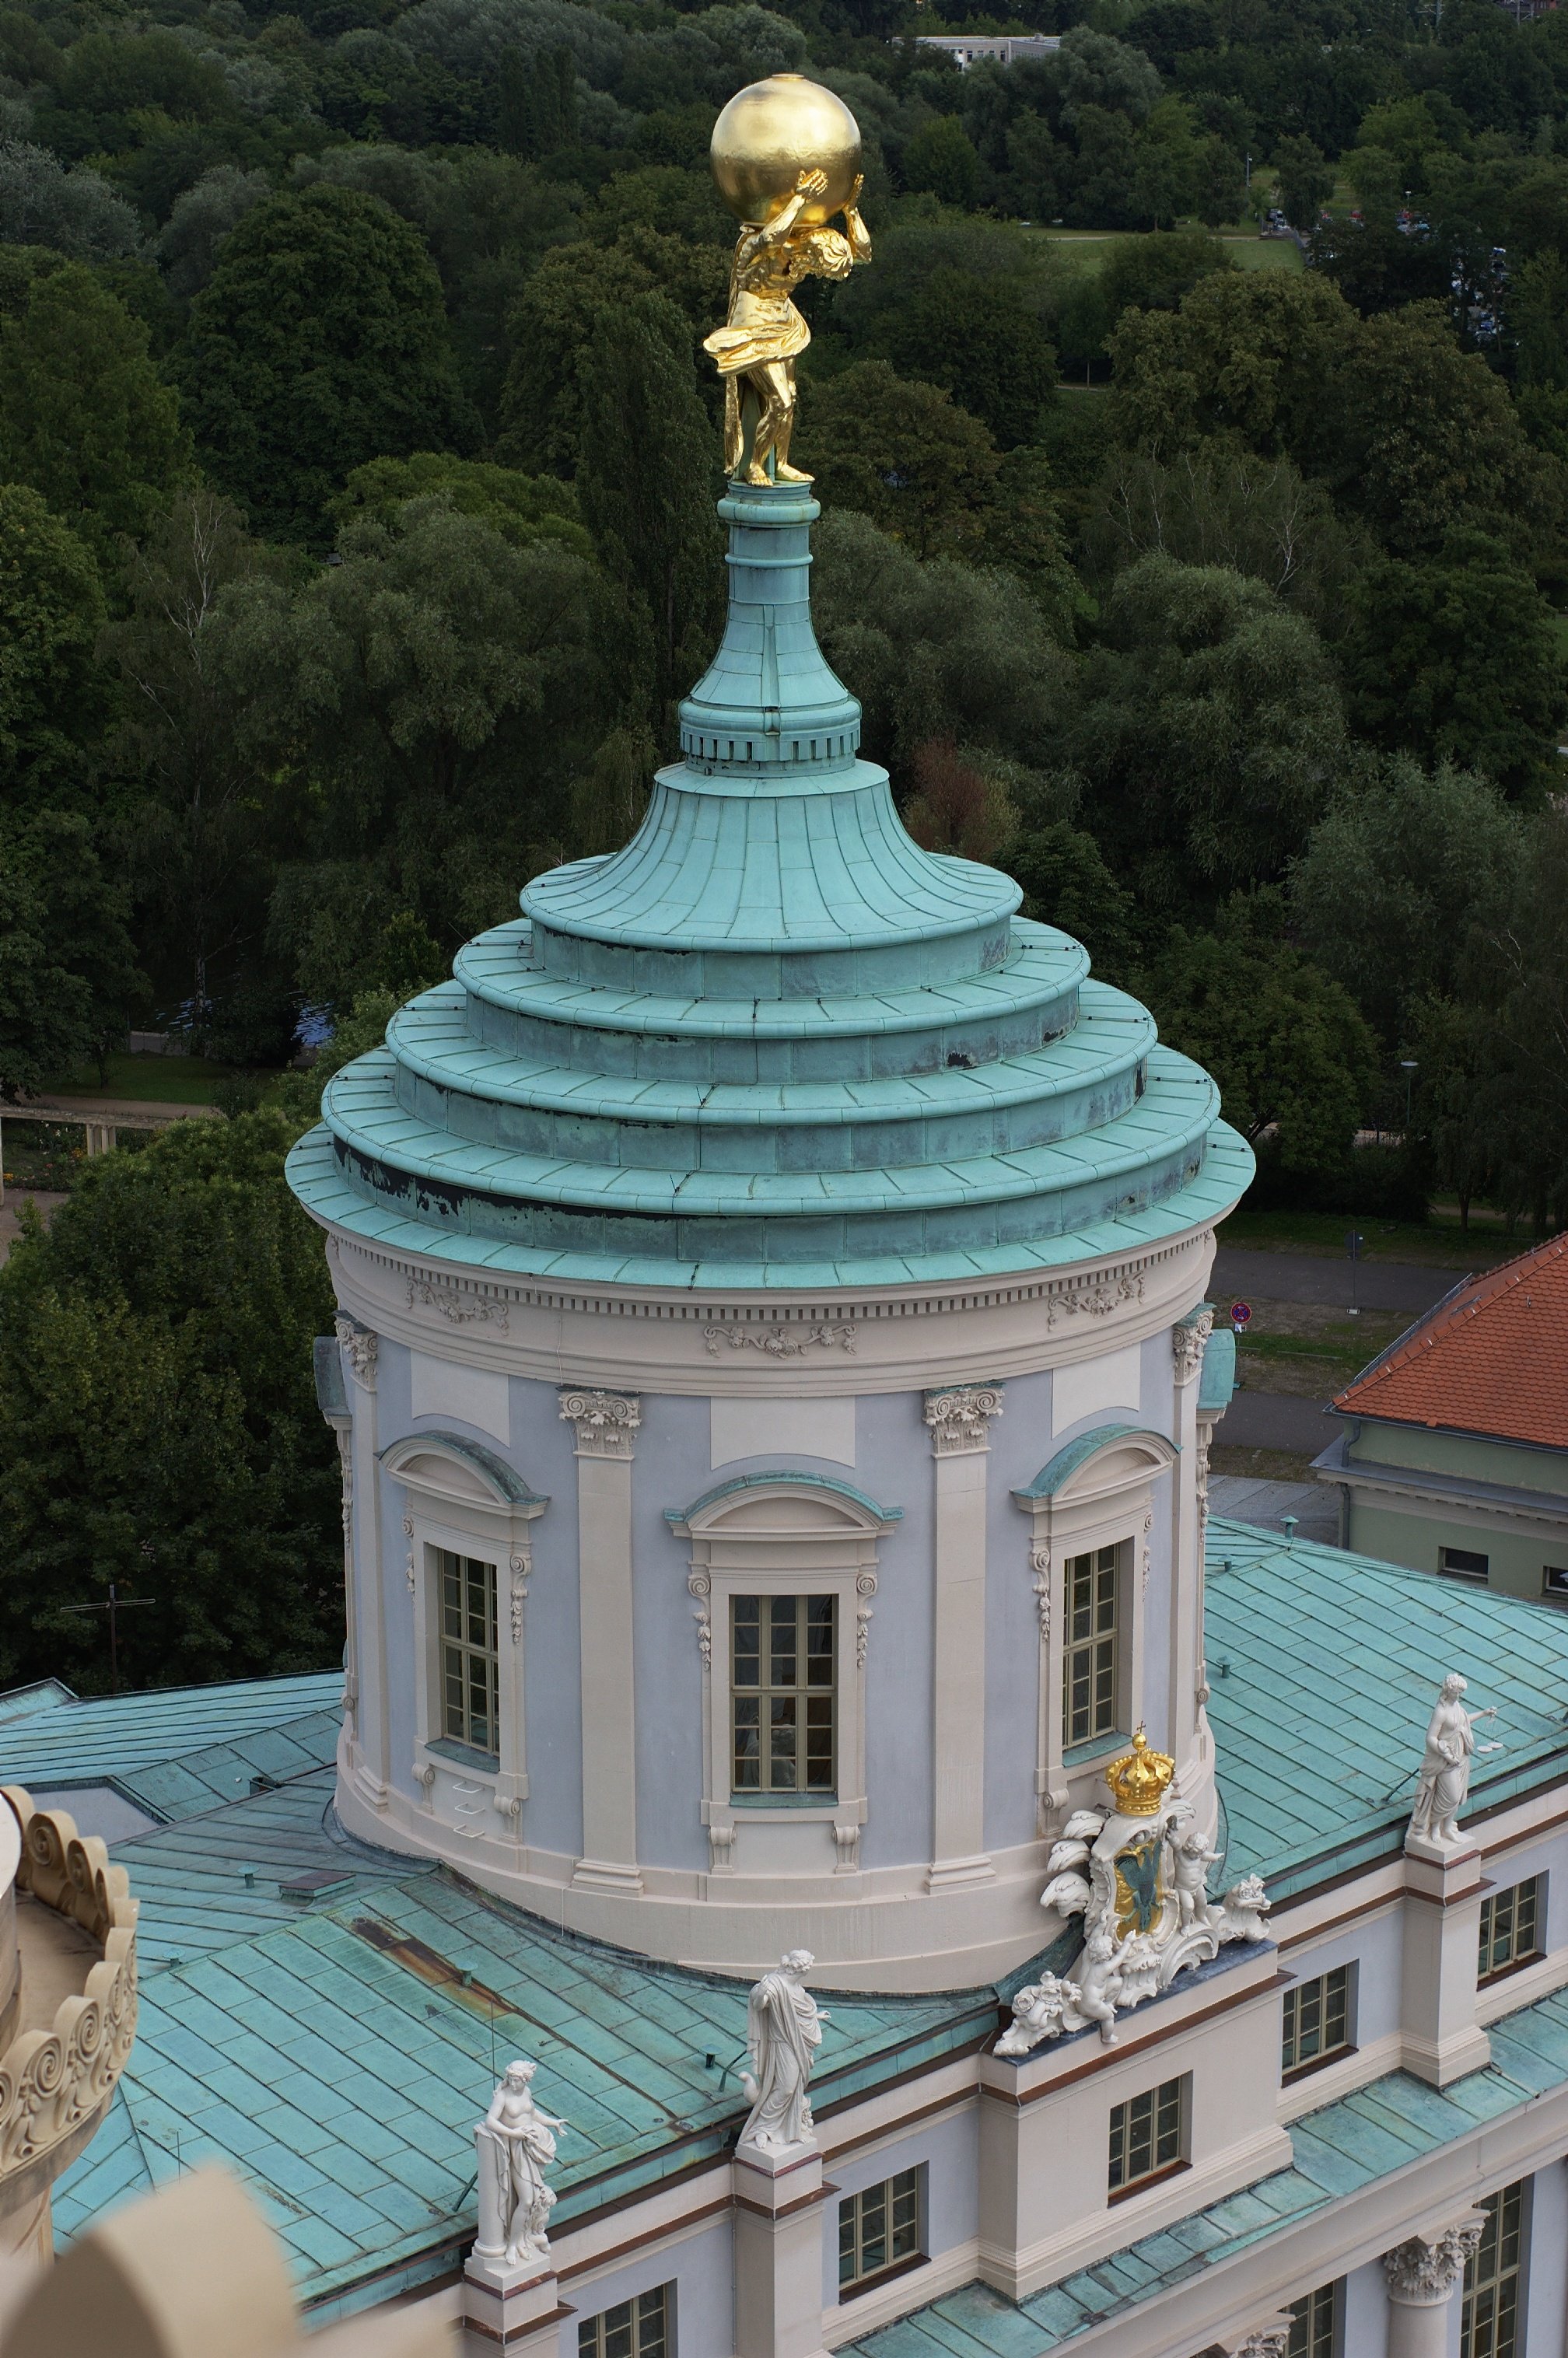
building, palace, tower, landmark, place of worship, 50mm, temple, rawtherapee, shrine, germany, deutschland, pentax, dome, water feature, potsdam, brandenburg, lenstagged, steffenzahn, k100d, justpentax, iamflickr, fa50, fa50mm, smcpentaxfa11450mm, pentaxfa50mm, smcpfa50mmf14